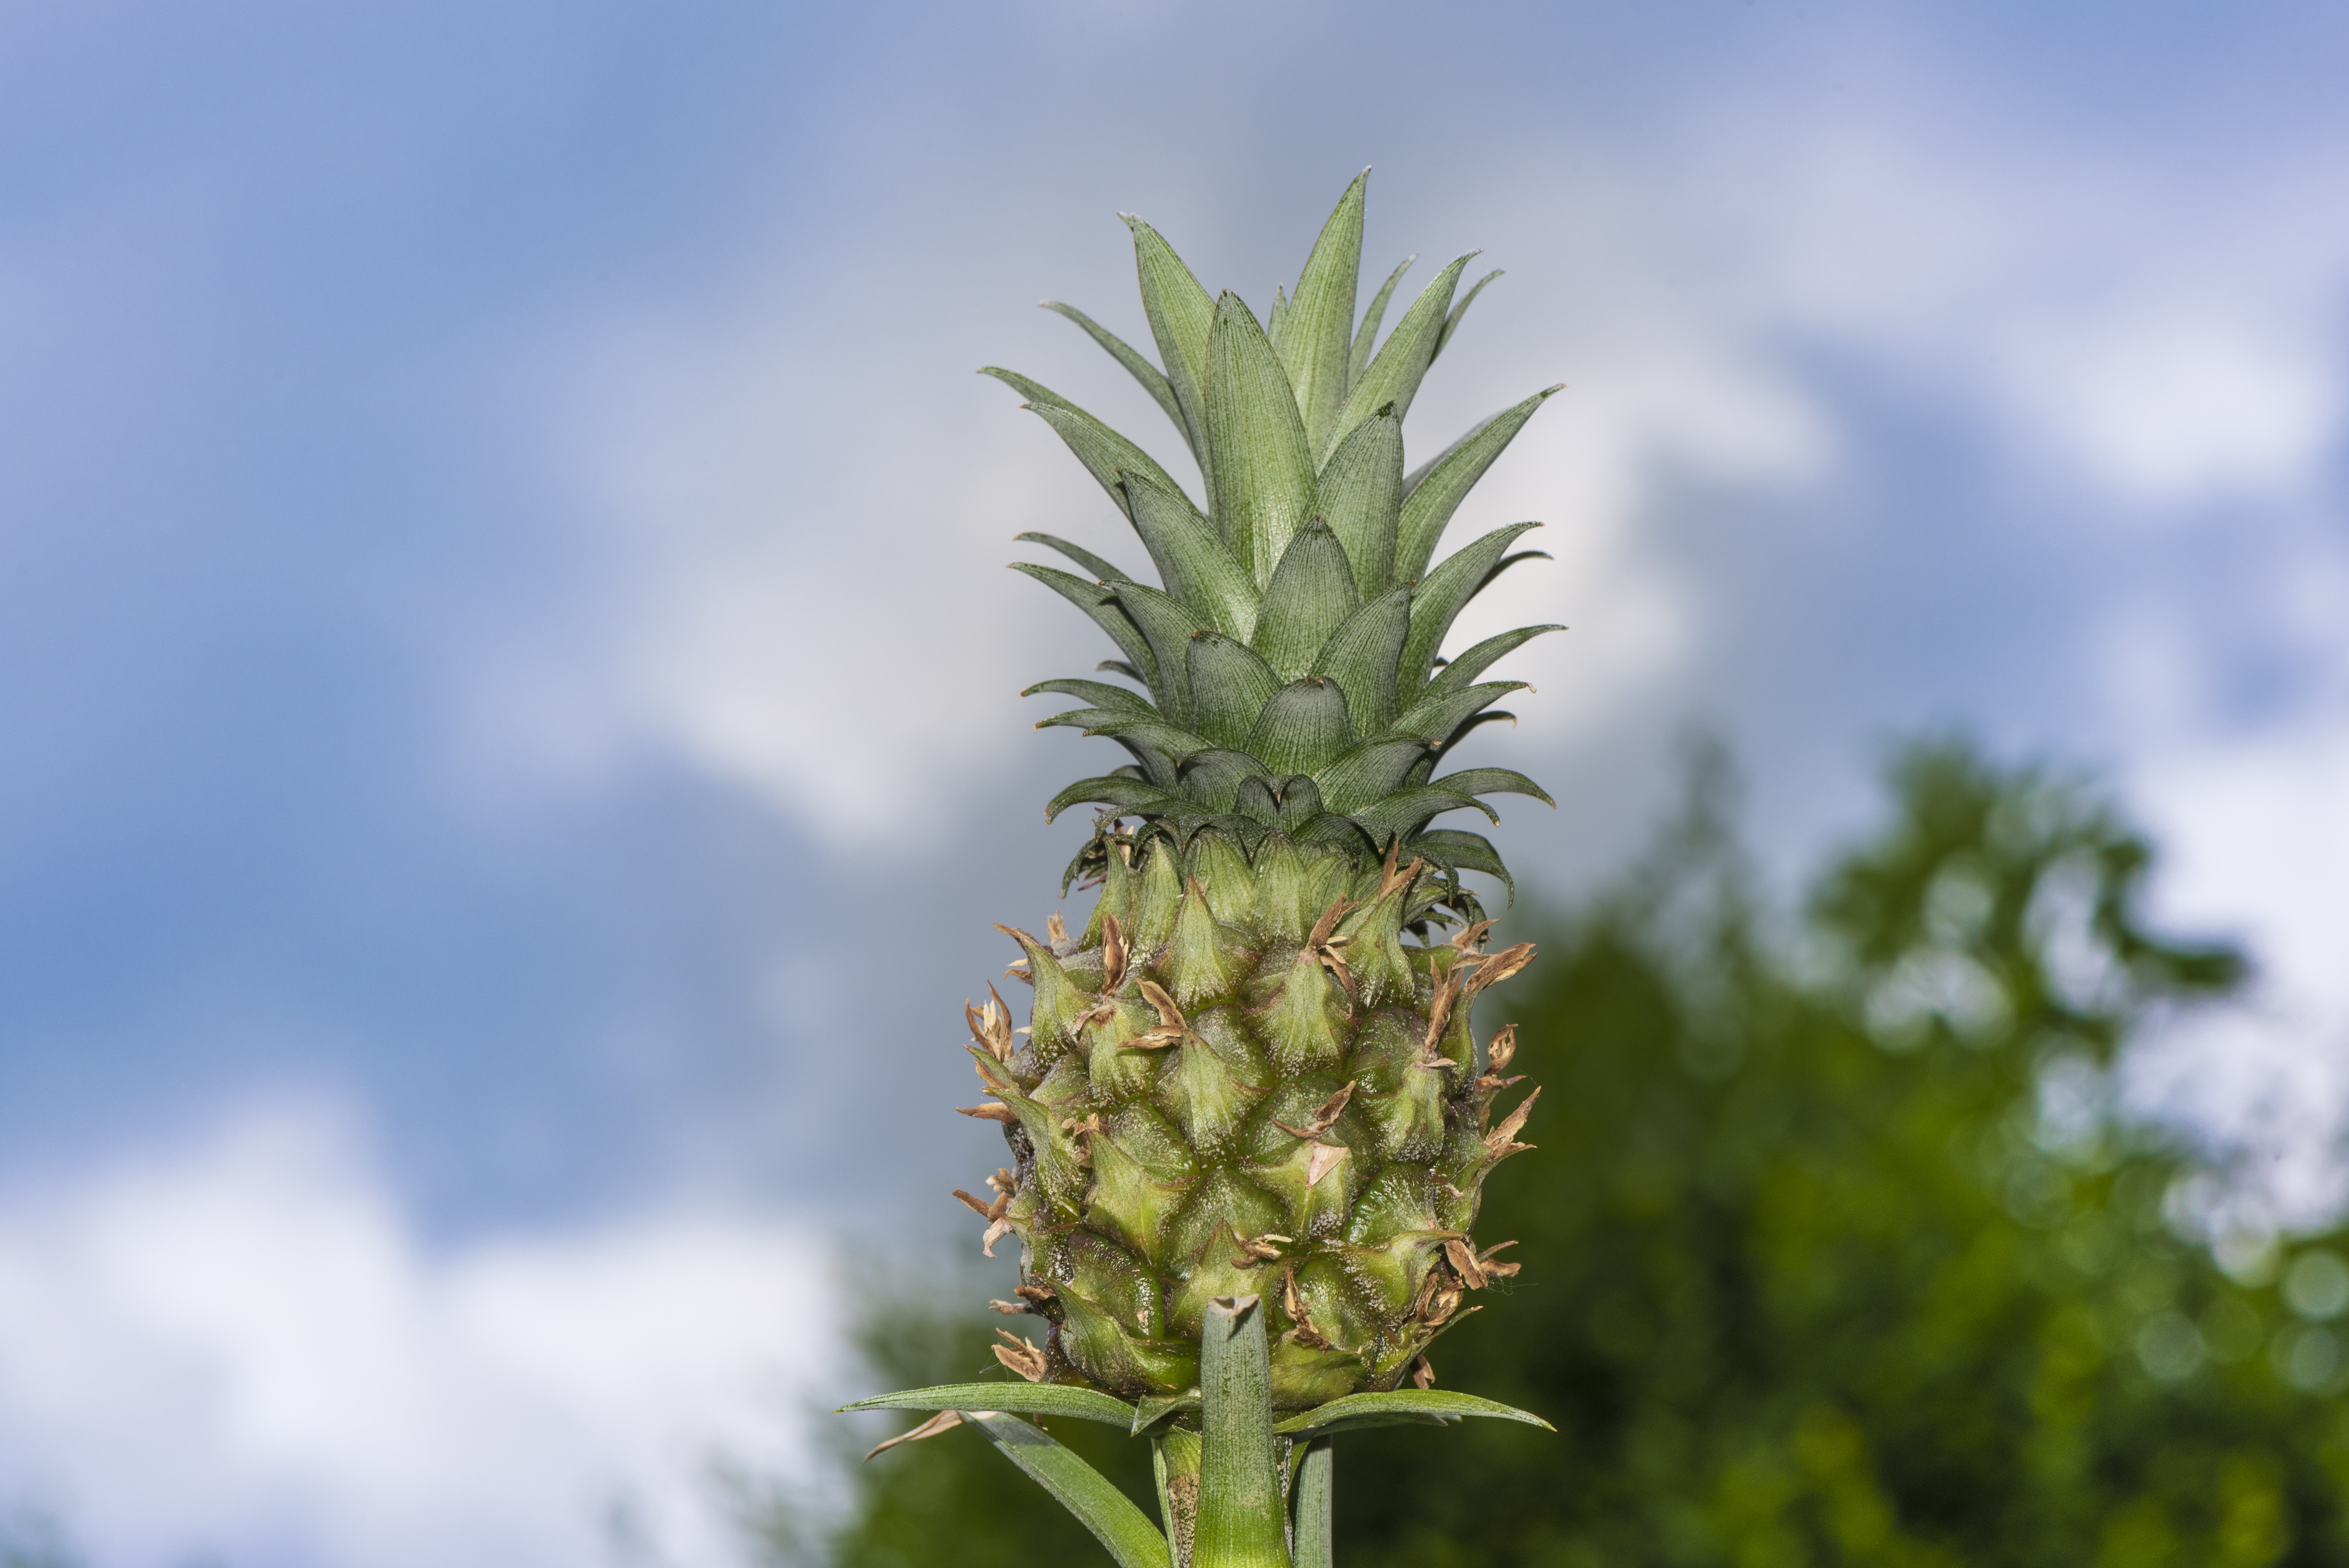
tree, nature, plant, fruit, sweet, leaf, flower, summer, ripe, food, green, produce, crop, tropical, grow, small, botany, agriculture, healthy, dessert, eat, flora, delicious, baby, pineapple, background, tasty, thistle, plan, raw, exotic, diet, frisch, macro photography, flowering plant, daisy family, mini pineapple, snack gourmet, decoratiive, hawai i, grass family, plant stem, woody plant, land plant, arecales